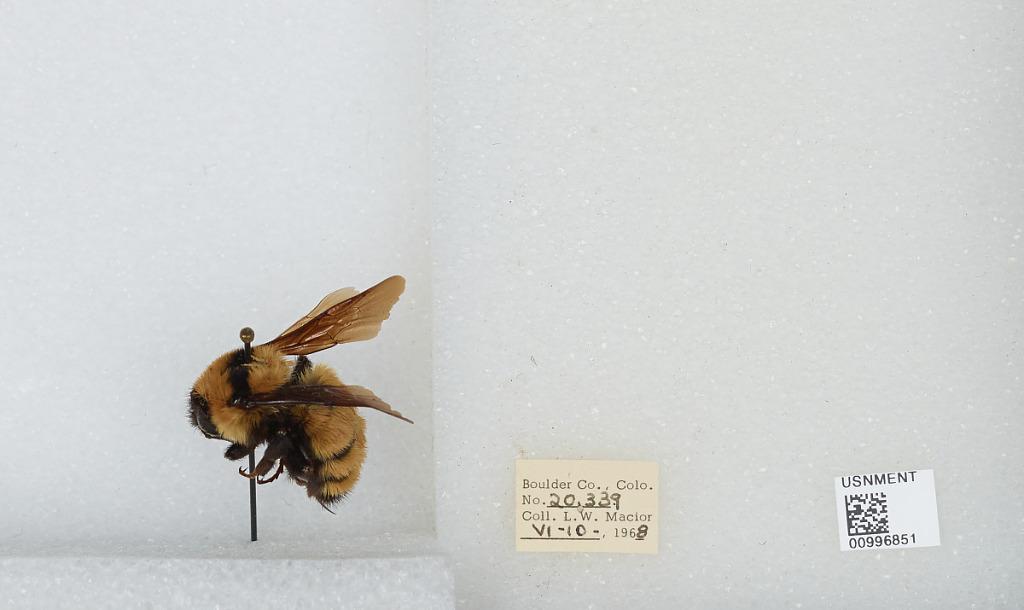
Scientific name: Bombus (Fervidobombus) fervidus fervidus (Fabricius)
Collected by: L. Macior
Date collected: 1968-6-10
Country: United States
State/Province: Colorado
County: Boulder
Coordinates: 40.09, -105.36